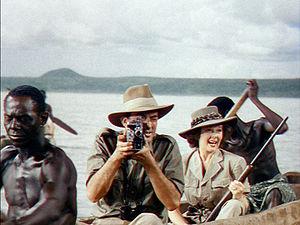
Les Neiges du Kilimandjaro est un film américain réalisé par Henry King, sorti en 1952.